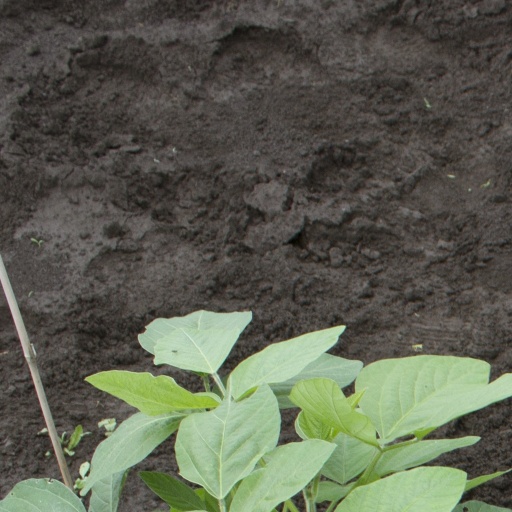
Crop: soybean